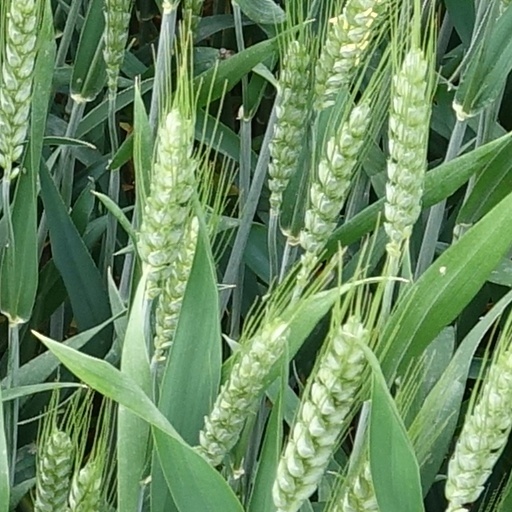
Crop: wheat